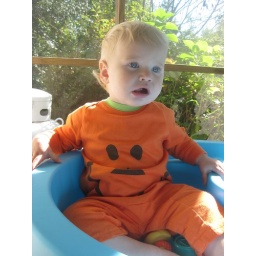
hanging out in the water table - in the pumpkin outfit!